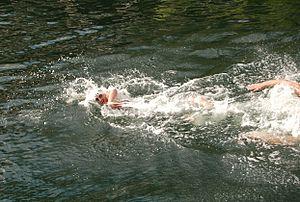
Thomas Lurz est un nageur allemand spécialiste des épreuves de nage en eau libre. Depuis son premier titre mondial sur 10 km en 2004, il a remporté sept autres médailles d'or aux Championnats du monde de natation ou aux Championnats du monde de nage en eau libre. Présentant le meilleur palmarès pour un nageur en eau libre allemand, il est l'un des plus récompensés au niveau planétaire avec treize médailles mondiales. Spécialiste des épreuves de 5 et de 10 km, il a remporté tous les titres mondiaux mis en jeu depuis 2005 et est donc à ce titre l'un des meilleurs nageurs en eau libre.